Alexandroupolis

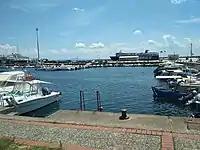
The port of Alexandroupolis

The port of Alexandroupolis has been used principally by travelers. There are daily services to the islands of Samothrace and Lemnos. Due to its strategic location on NATO's eastern flank, it has important military logistical significance.